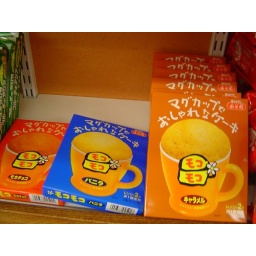
I want to try the microwavable cake in a cup someday, but I guess I wasn't intrigued enough to go for it.